1962 Coppa Italia final

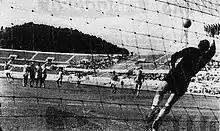
Napoli's Corelli scores from a free kick

The 1962 Coppa Italia Final was the final of the 1961–62 Coppa Italia. The match was played on 21 June 1962 between Napoli and SPAL. Napoli won 2–1; it was their first victory.